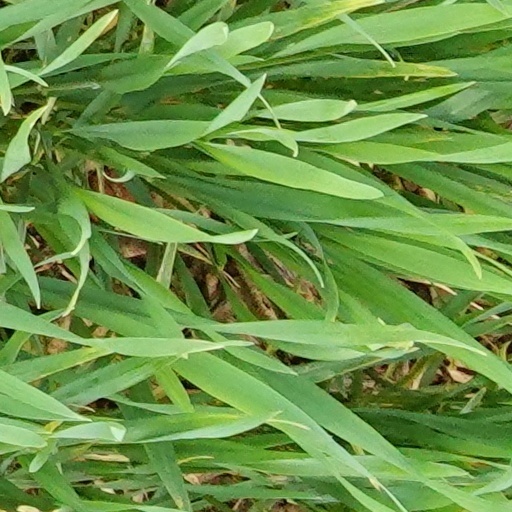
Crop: wheat